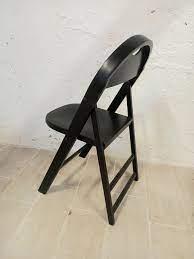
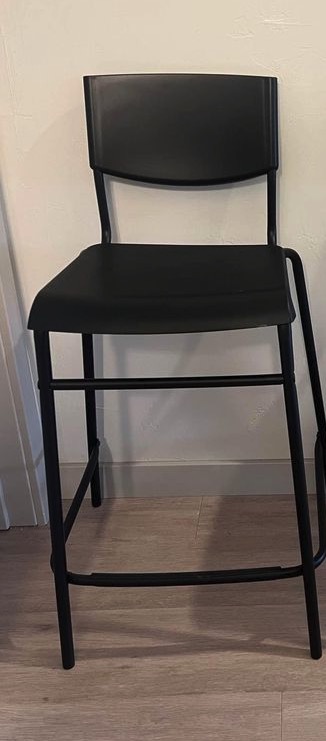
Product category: stool
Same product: no